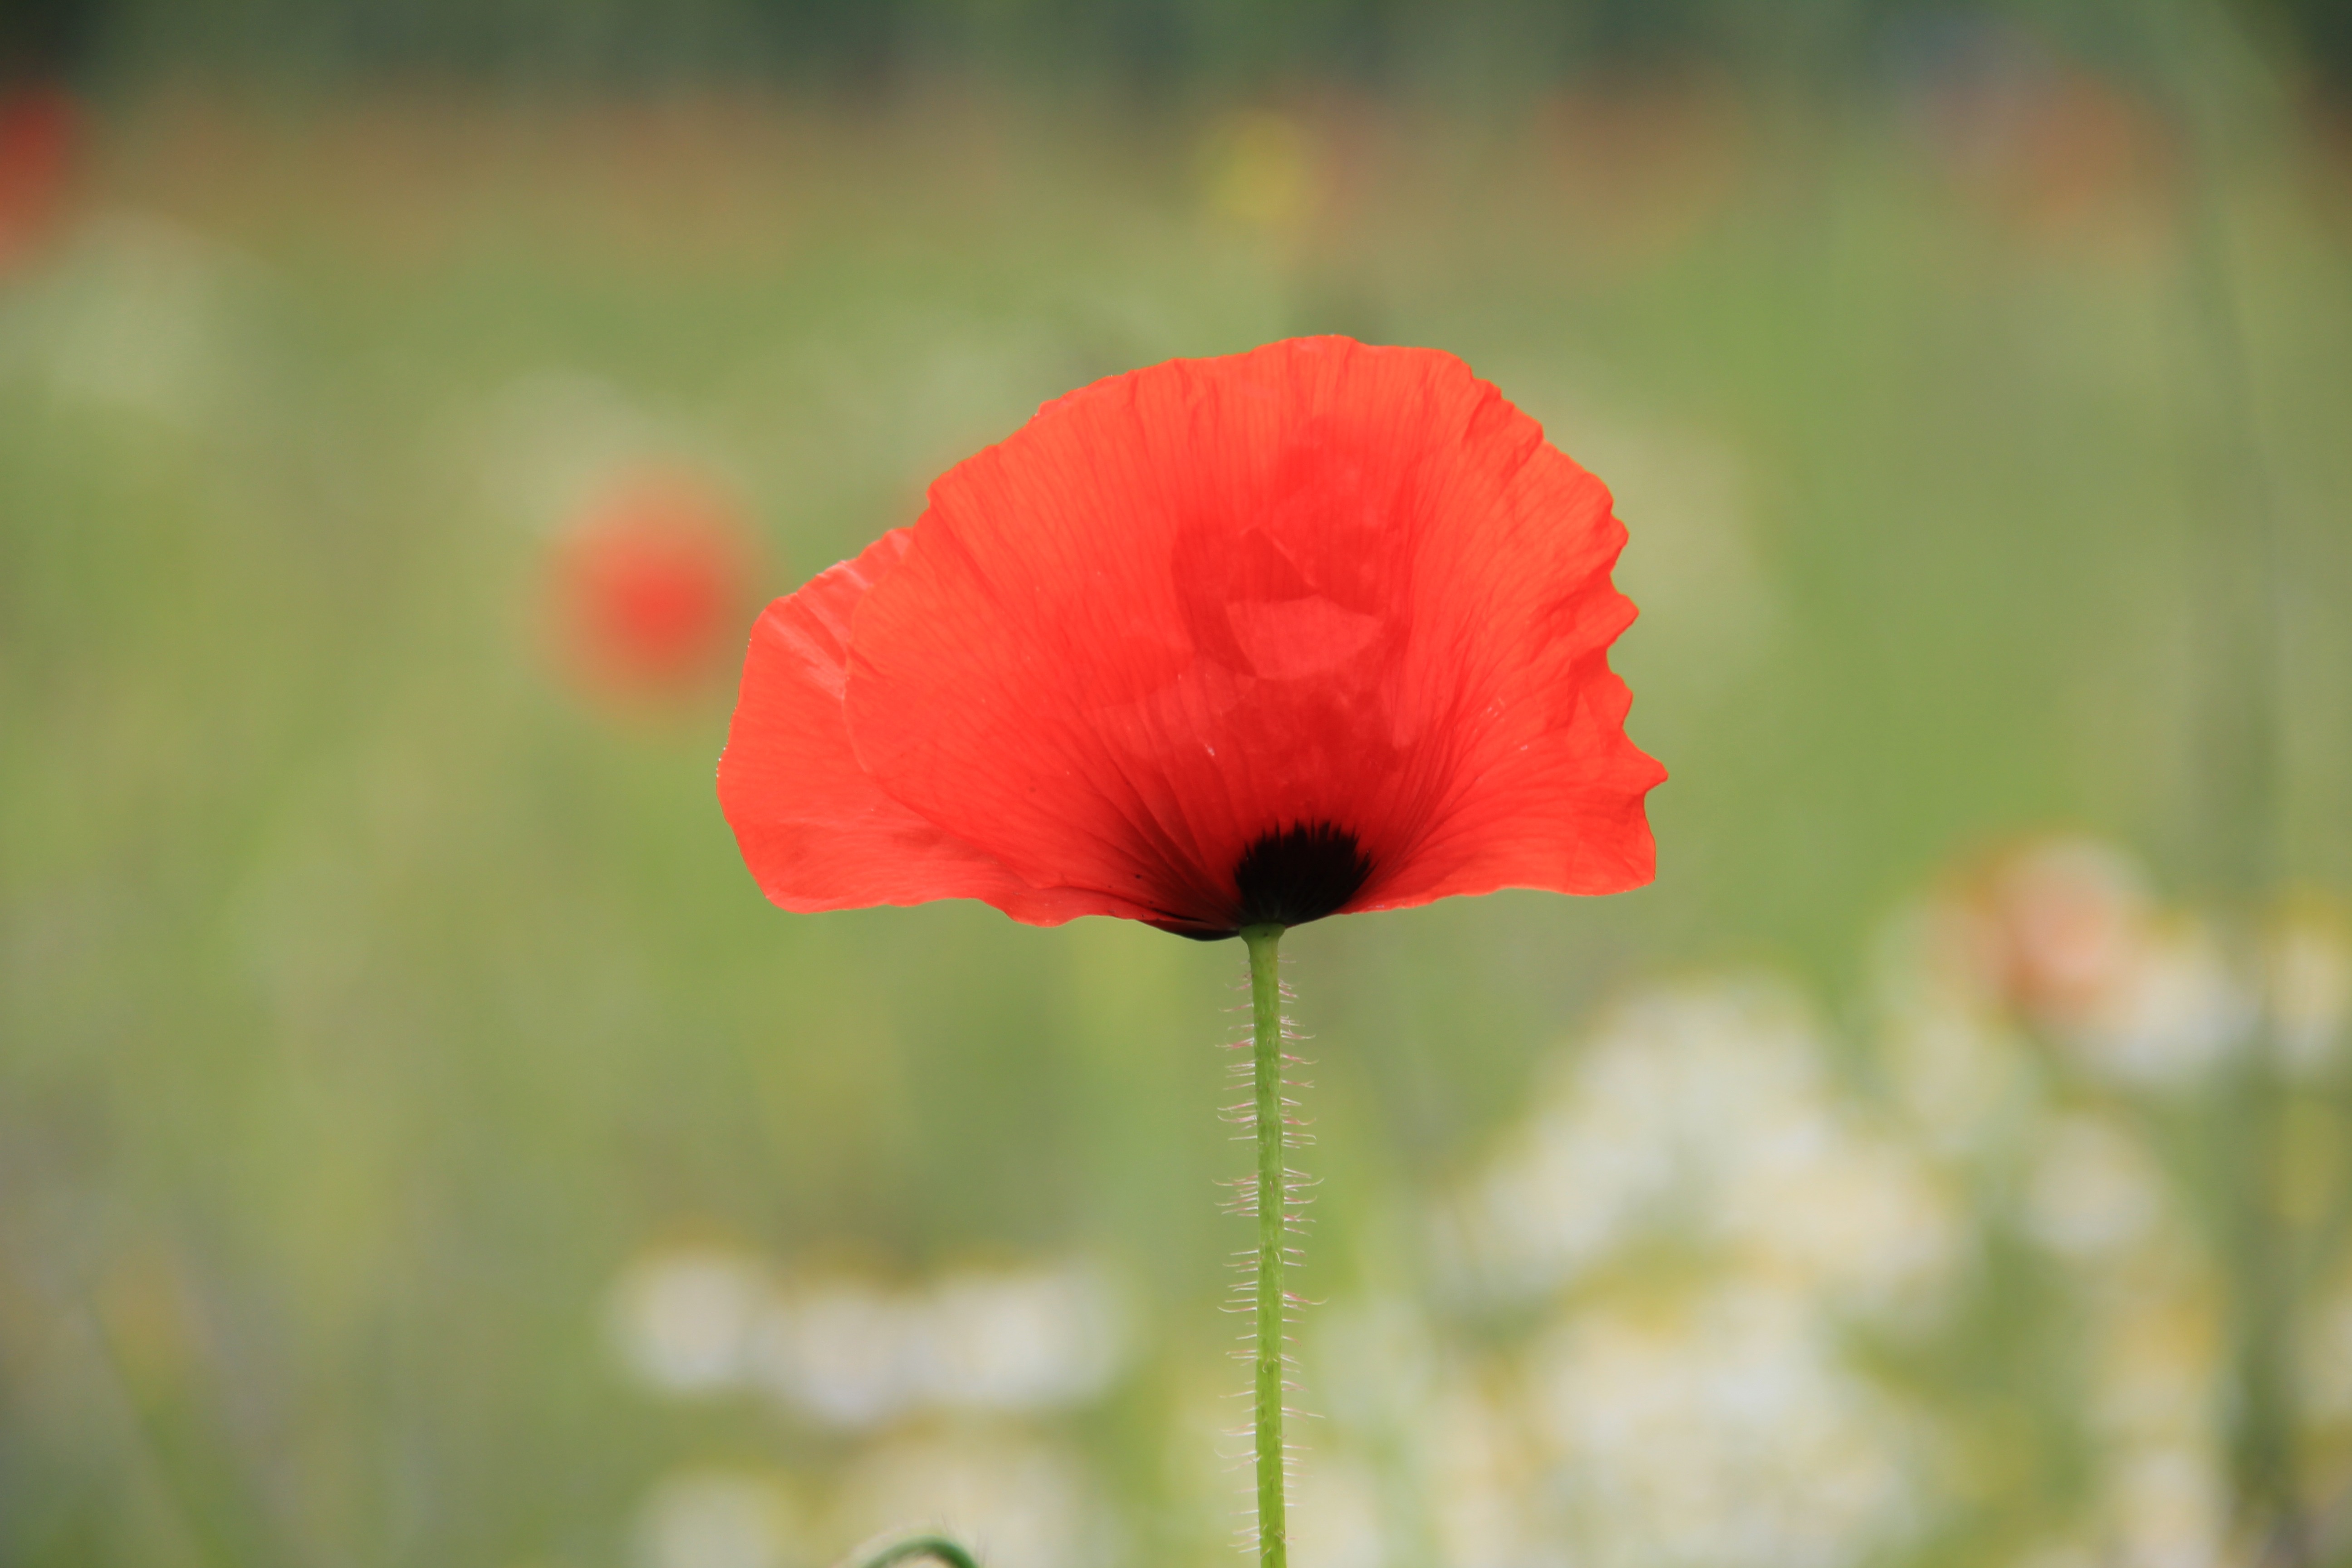
nature, blossom, plant, field, meadow, flower, petal, bloom, red, botany, flora, wildflower, flowers, close up, poppy, coquelicot, macro photography, flowering plant, annual plant, plant stem, land plant, poppy family